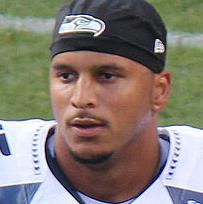
Age: 23